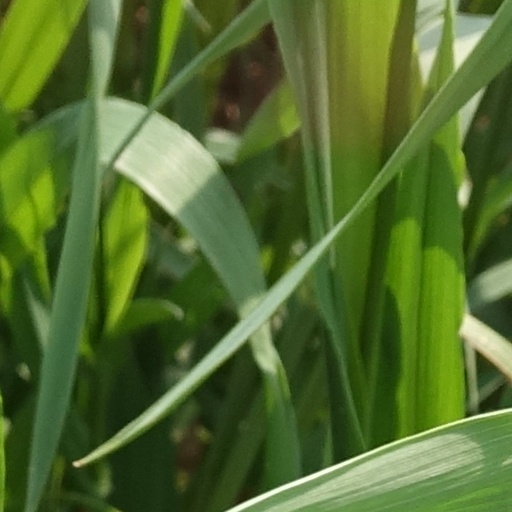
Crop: wheat